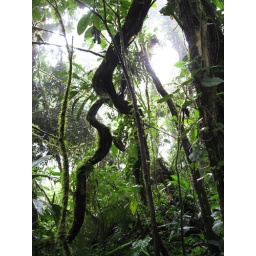
Monkey vine in the cloud forest